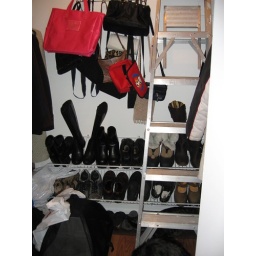
shoe and bag organization in main hallway closet